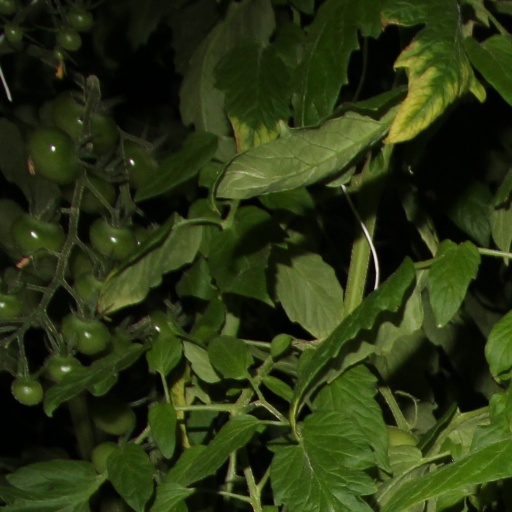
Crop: tomato